Multiple loci VNTR analysis

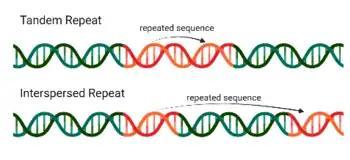
Tandem (top) versus interspersed (bottom) repeated nucleic acid sequence

Multiple loci VNTR analysis (MLVA) is a method employed for the genetic analysis of particular microorganisms, such as pathogenic bacteria, that takes advantage of the polymorphism of tandemly repeated DNA sequences. A "VNTR" is a "variable-number tandem repeat". This method is well known in forensic science since it is the basis of DNA fingerprinting in humans. When applied to bacteria, it contributes to forensic microbiology through which the source of a particular strain might eventually be traced back, making it a useful technique for outbreak surveillance.